Geography of Italy

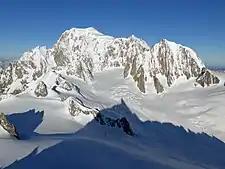
Mont Blanc (Monte Bianco) in Aosta Valley, the highest point in the European Union

Almost 40% of the Italian territory is mountainous, with the Alps as the northern boundary and the Apennine Mountains forming the backbone of the peninsula and extending for . The Alpine mountain range is linked with the Apennines with the Colle di Cadibona pass in the Ligurian Alps. Nineteen Italian regions are crossed by either the Alps or the Apennines, or their offshoots. Sardinia has mountains with their own characteristics and are included in the Sardinian-Corsican relief, since it also affects Corsica.